Berthold Block

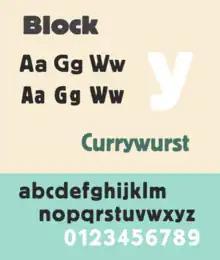

Berthold Block is a sans-serif typeface released by the H. Berthold foundry in the early twentieth century and intended for display use. Block has a chunky design suitable for headings, with short descenders allowing tight linespacing and rounded corners. It is sometimes simply called "Block". Font design expert Stephen Coles describes it as "a soft but substantial display face with compact dimensions and an organic appearance…[it] isn’t meant for body copy." The Klingspor Museum credits it to Hermann Hoffmann, who managed type design for Berthold.